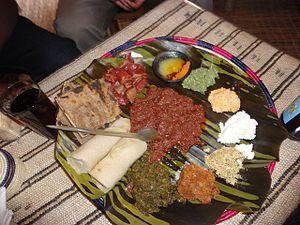
Le Niter kibbeh est un beurre clarifié assaisonné de diverses épices telles que le cumin, la coriandre, le curcuma, la cardamome, la cannelle et le gingembre avant d'être filtré. Il est omniprésent dans la cuisine d'Éthiopie et d'Érythrée.